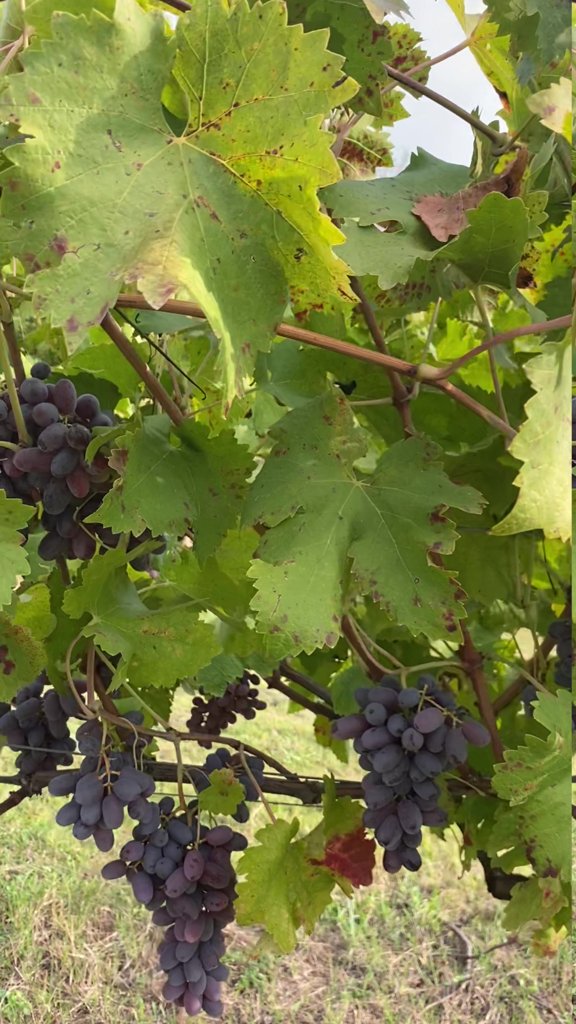
Berries visible: 203
Grape clusters: 8